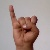
The image shows a hand gesture representing the letter 'I' in Indian Sign Language.